Prince August Leopold of Saxe-Coburg and Gotha

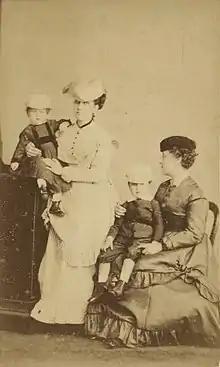
August's mother (standing), holding him, and aunt Isabel (seated), holding his brother Peter August (Rio de Janeiro, 1866)

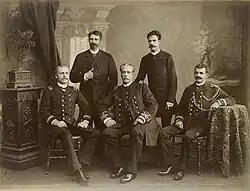
Prince Augusto (seated on the left) as Admiral Wandenkolk's helper in the center

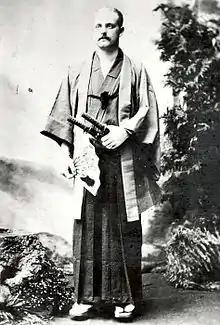
The Prince in typical Japanese costumes during the "Almirante Barroso Cruiser" scale in Japan in 1889

Born "Prince August Leopold Philipp Maria Michael Gabriel Raphael Gonzaga of Saxe-Coburg-Gotha, Duke in Saxony", in Rio de Janeiro, Brazil, he was the second son of Prince Ludwig August of Saxe-Coburg and Gotha and Leopoldina of Braganza, Princess of Brazil. His paternal grandparents were Prince August of Saxe-Coburg and Gotha and Princess Clémentine of Orléans (daughter of King Louis Philippe I of France) and his maternal grandparents were Emperor Pedro II of Brazil and Empress Teresa Cristina (daughter of King Francis I of the Two Sicilies). His elder brother was Prince Pedro Augusto of Saxe-Coburg and Gotha; his two younger brothers were Prince Joseph and Ludwig Gaston.